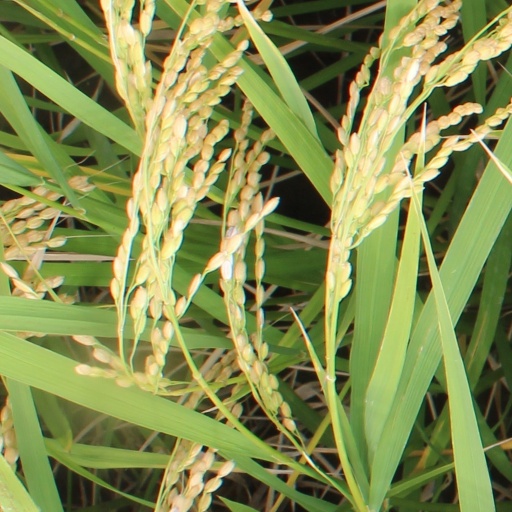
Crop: rice